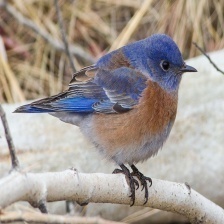
Species: EASTERN BLUEBIRD
Scientific name: SIALIA SIALIS